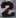
Number: 2